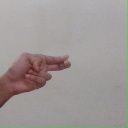
अक्षर: ह